Death and state funeral of Ulysses S. Grant

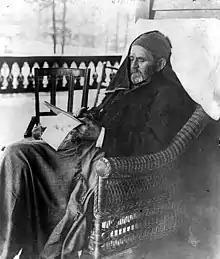
Grant at his home in Wilton, New York, less than a month before his death

Grant attended a service for Civil War veterans in Ocean Grove, New Jersey, on August 4, 1884, receiving a standing ovation from the ten thousand attendees; it would be his last public appearance. In the summer of 1884, Grant complained of a sore throat but put off seeing a doctor until late October, when he learned it was cancer, possibly caused by his frequent cigar smoking. Grant chose not to reveal the seriousness of his condition to his wife, who soon found out from Grant's doctor.